Cowboy boot

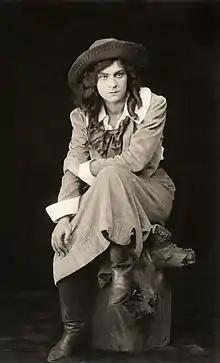
Lottie Briscoe in 1914 wearing cowboy boots

Riding boots had been a part of equestrian life for centuries. Until the industrial age, boots were individually handmade in many different styles, depending on the culture. Early cowboy boot designs, along with other cowboy accouterments, were also heavily influenced by the vaquero tradition that developed from a tradition that originated in Spain to the Americas, dating back to the early 16th century. The boots worn by Mexican vaqueros influenced cowboy boots, although the exact origin of the modern cowboy boot as we know it today is unclear. Americans most likely adopted cowboy boots from Northern Mexico, and later came the cowboy boots we know today. Military boots designed for cavalry riders also had an influence. Mexican vaqueros probably developed cowboy boots from the Spanish riding boots. The Mexican cowboy boots only came in three styles, rounded toe, pointed toe, and tribal toes, while the Americans offer many more styles. Also, the idea of using skins on the boots came from Northern Mexico, as well as the colors, which imitate the color of Mexican ranches.